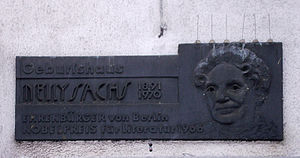
Nelly Sachs / Liv
Plakett på Nelly Sachs' fødested i Maaßenstraße 12 i Berlins bydel Schöneberg.
Nelly Leonie Sachs var en tysk lyriker og forfatter. 16. maj 1940 kom hun som flygtning til Sverige sammen med sin mor. Sachs modtog Nobelprisen i litteratur i 1966.